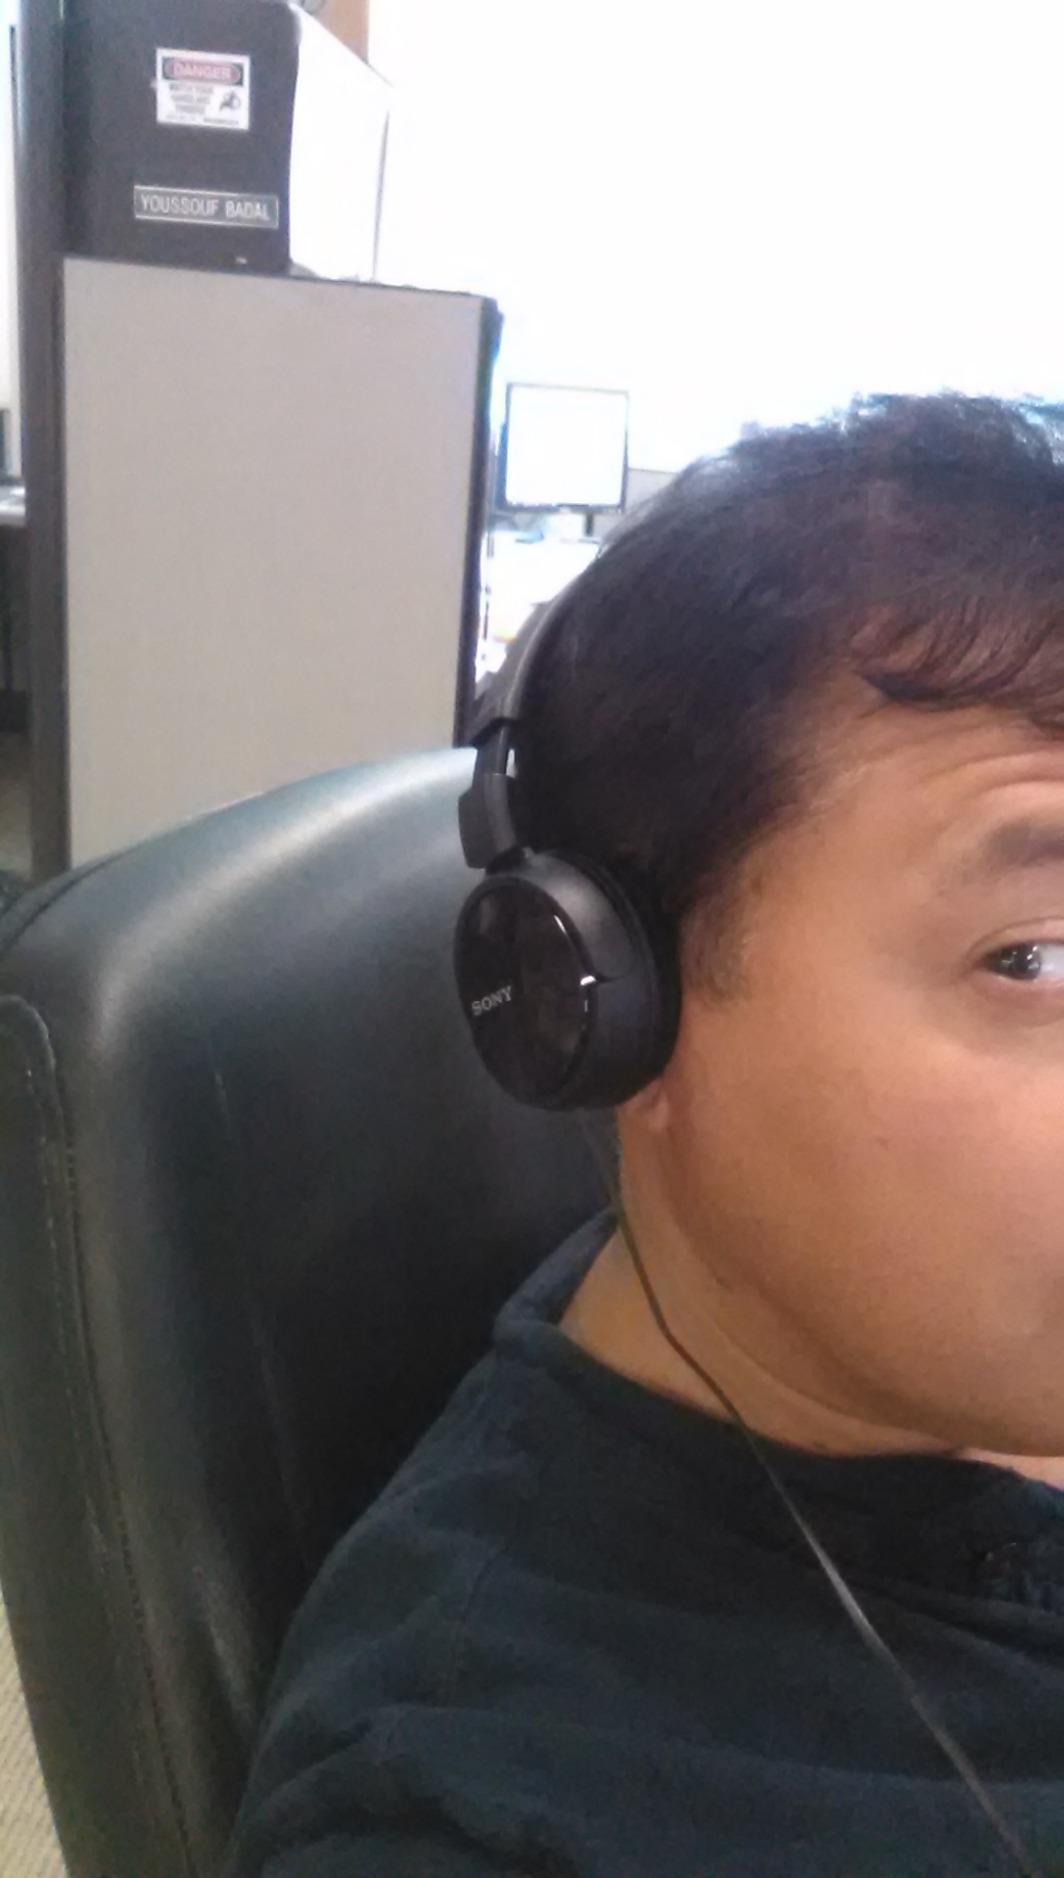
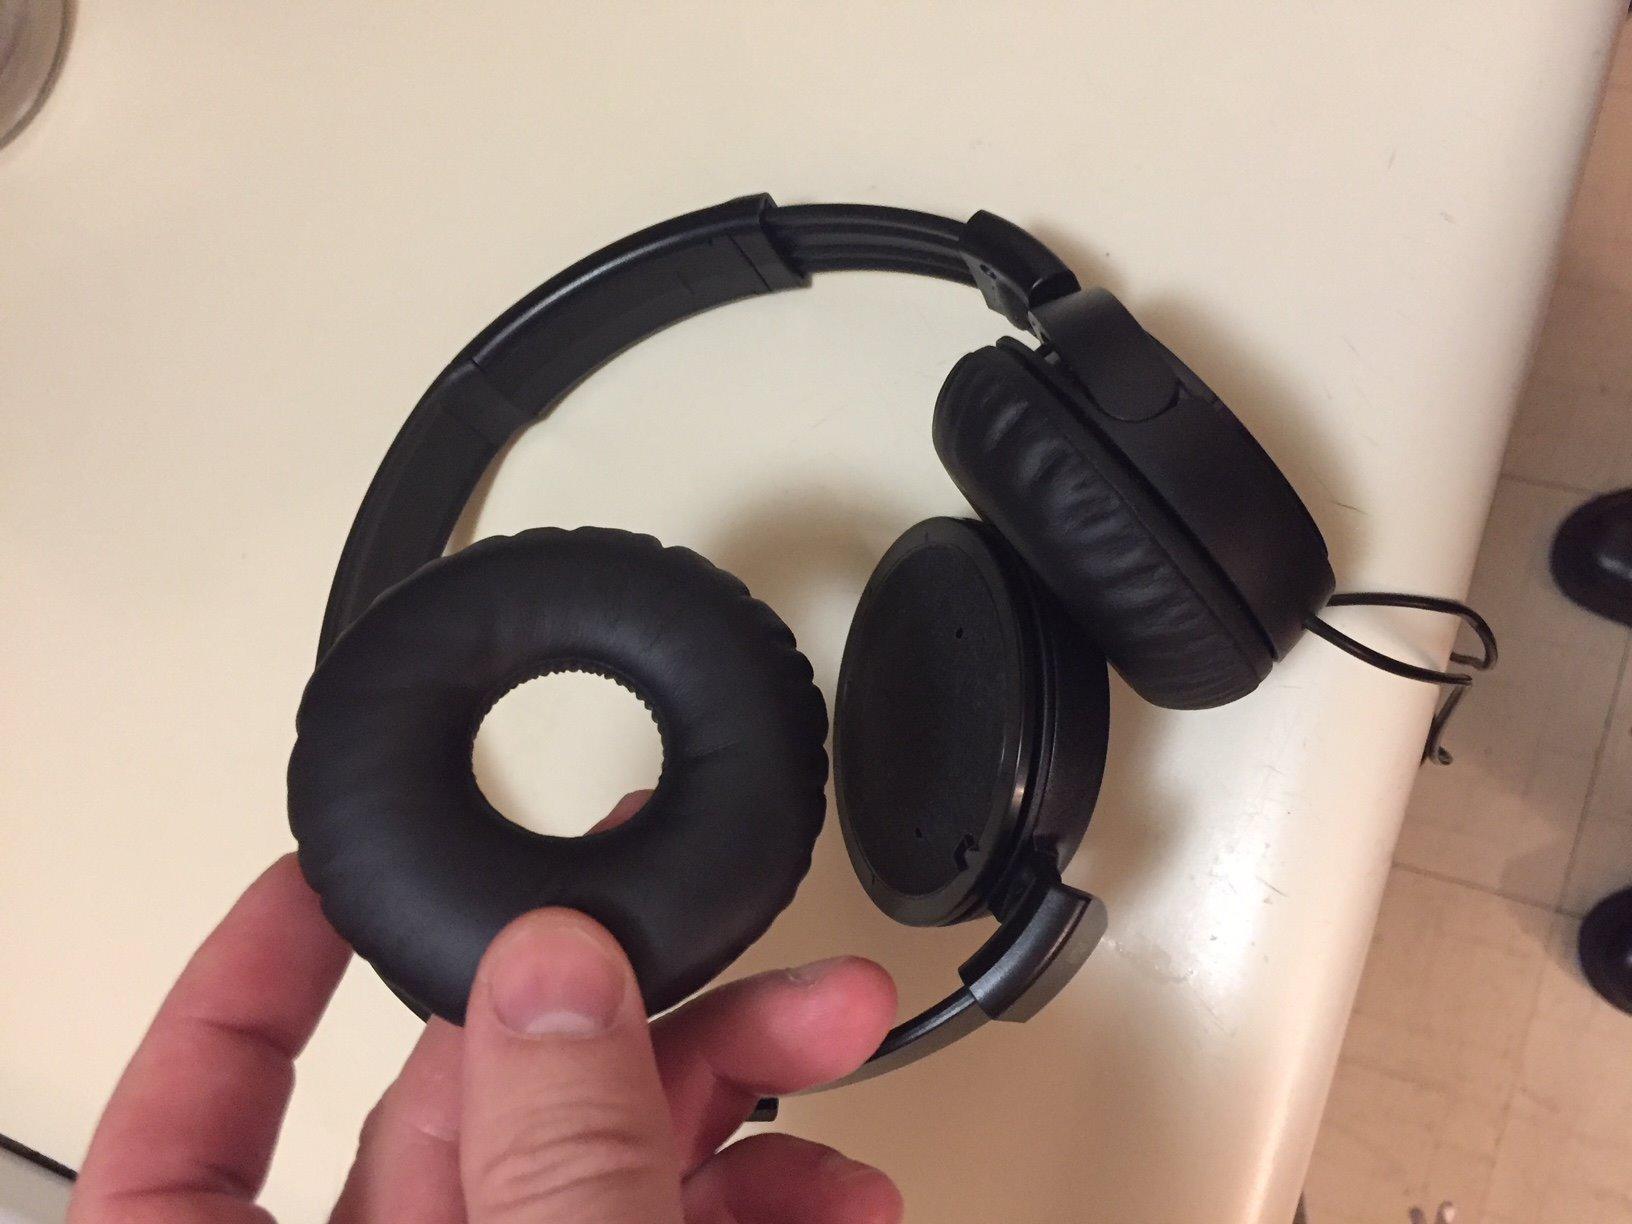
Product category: headphones
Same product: yes